Laura Evans (sex worker)

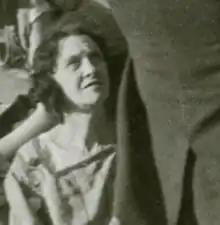

Laura Evans, (May 31, 1871 – April 4, 1953), sometimes spelled Evens, was born Alice Chapel Reed. She was Salida's most prominent madam and a famous sex worker in the Old West.